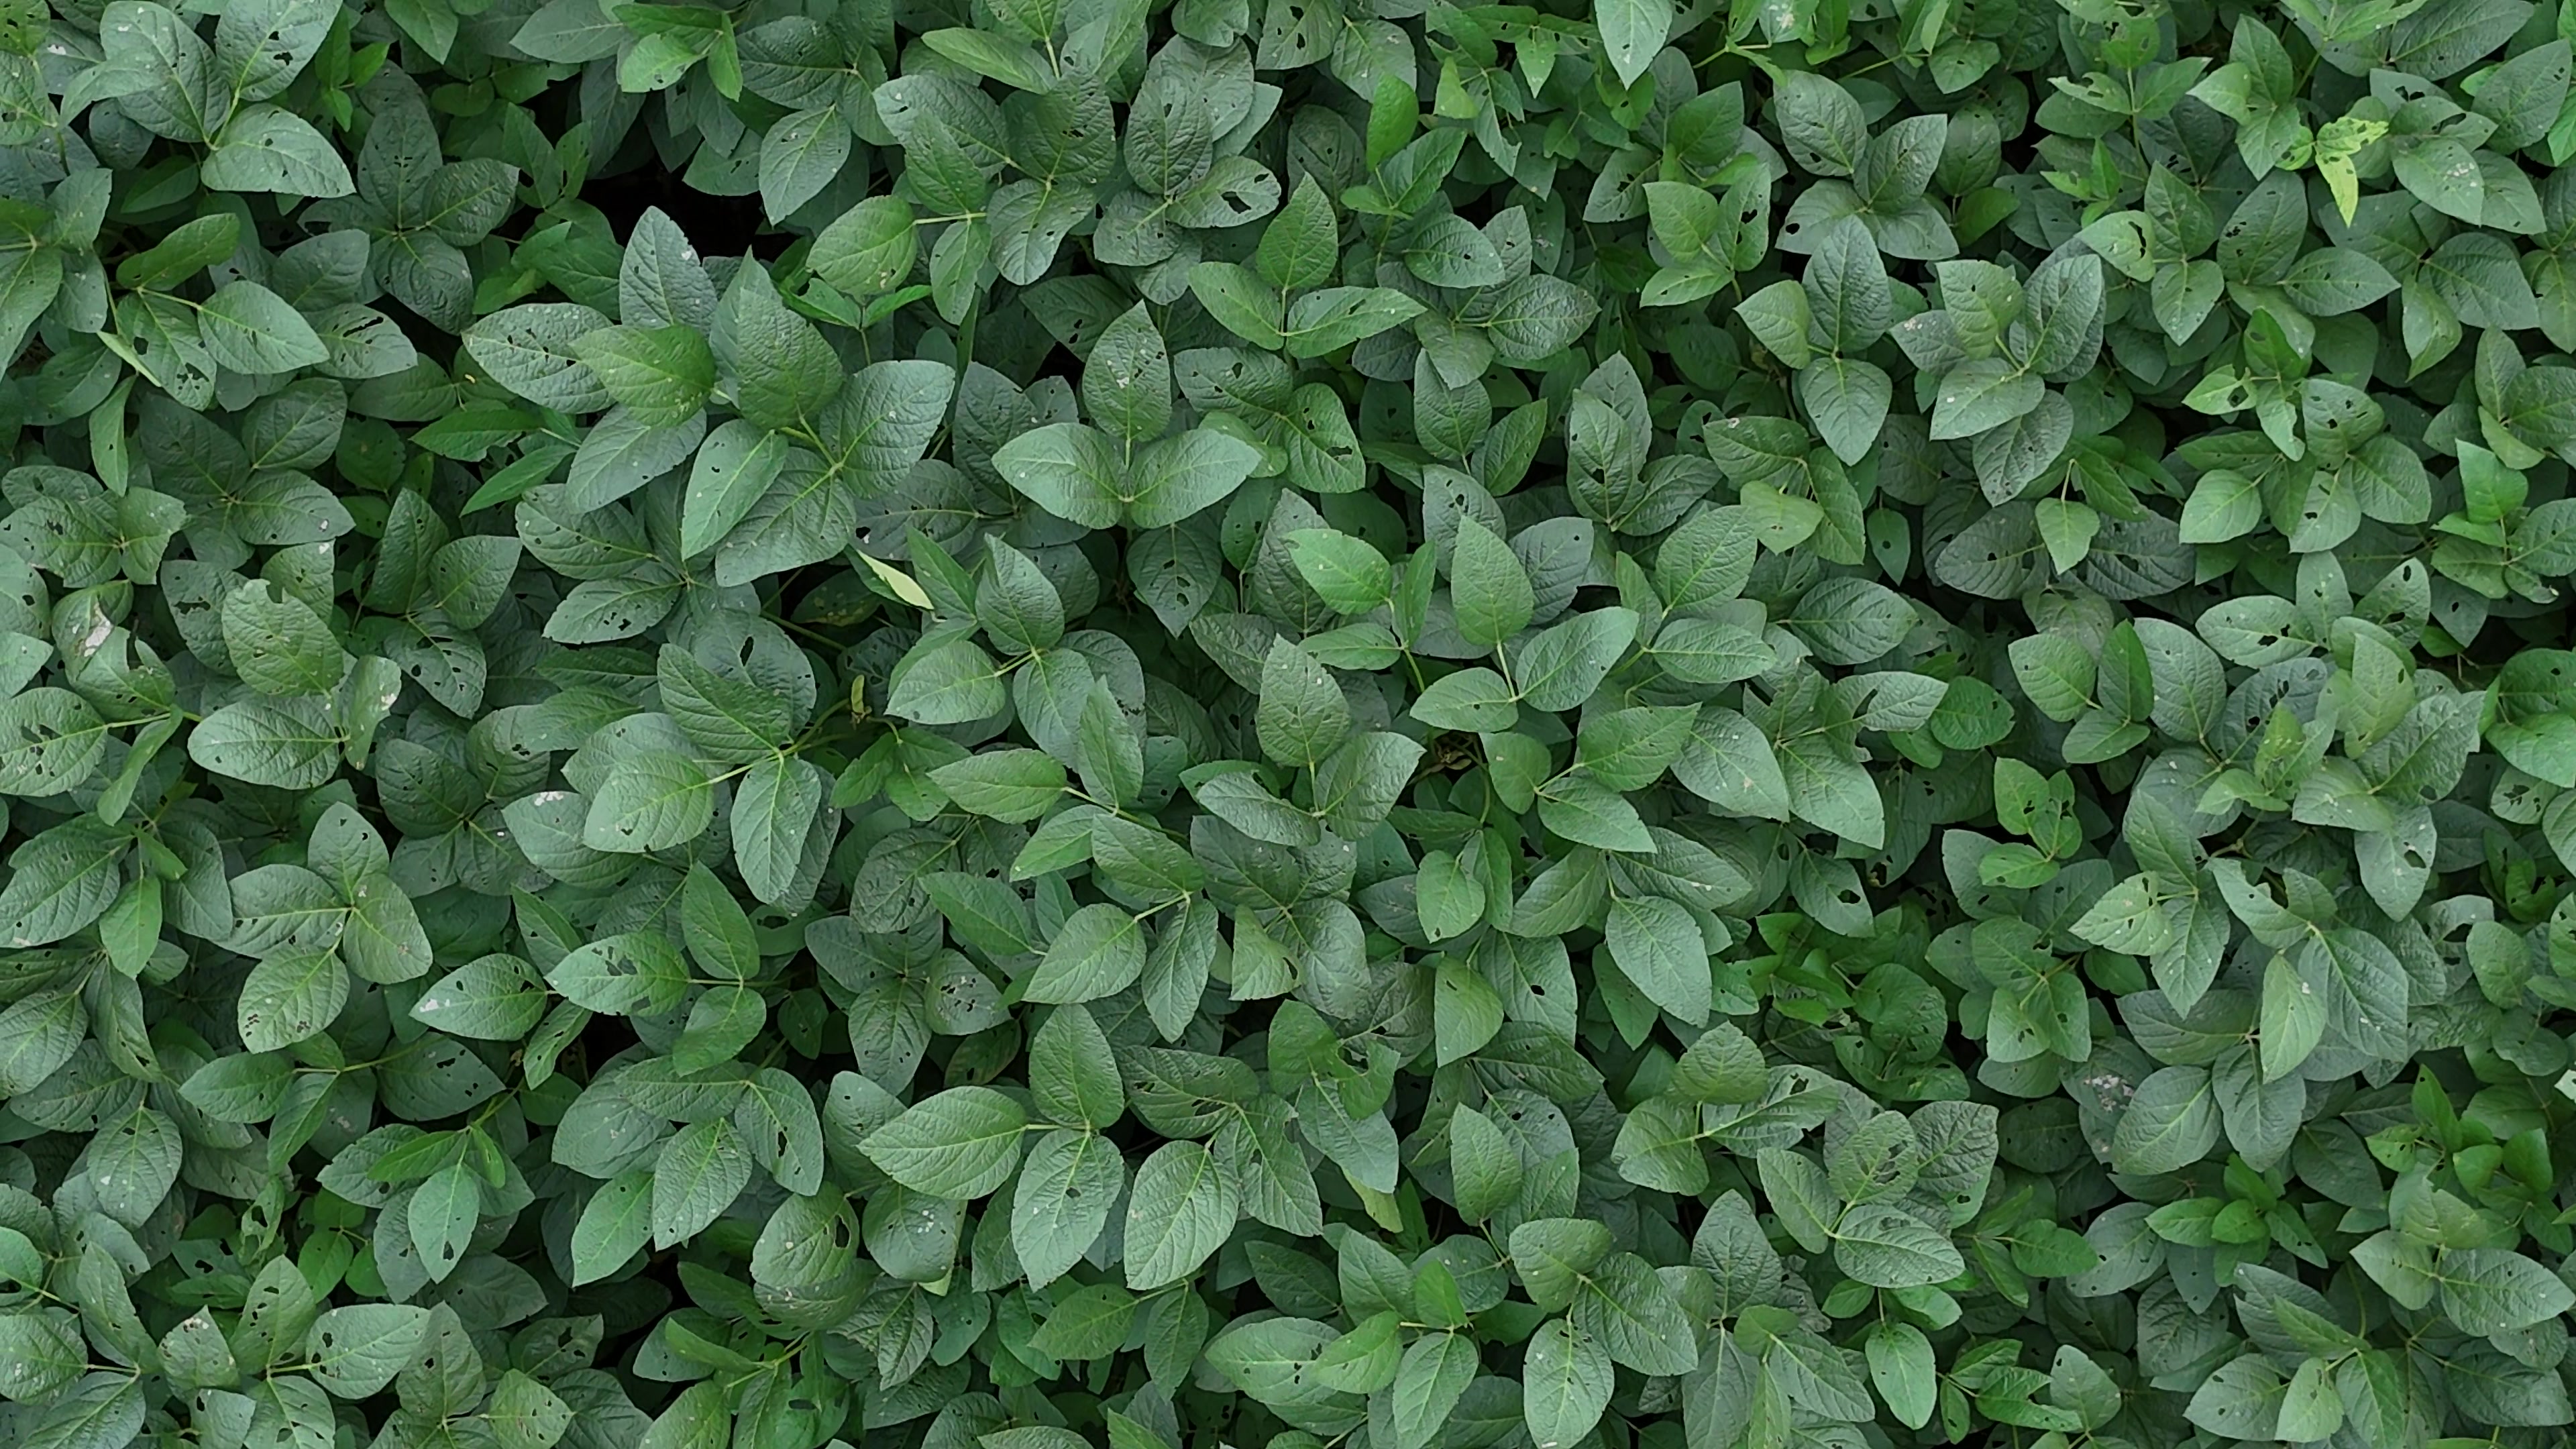
Label: Semilooper_Pest